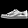
Label: Sneaker